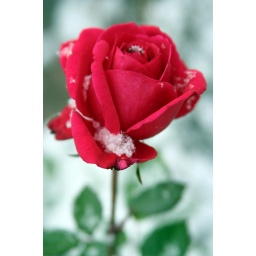
This reminds me of the rose in Phantom of the Opera. All it needs is a black ribbon and a ring.